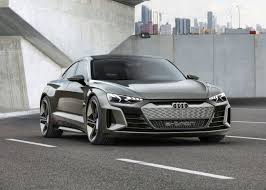
Label: noambulance